Lake Washington sunken forests

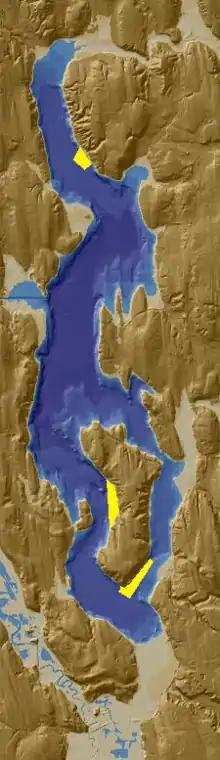
Sunken forests highlighted in yellow in Lake Washington off Kirkland (top) and Mercer Island (bottom)

The Lake Washington sunken forests were both a part of the scientific discovery of a major fault line under Seattle, Washington, and part of a timber piracy case in the late 20th century. In a precedent-setting case, the Washington State Supreme Court decided that ancient drowned forests are state property and not eligible for salvage.